Question: Please indicate a possible affordance area of the surfboard that can be used for carrying
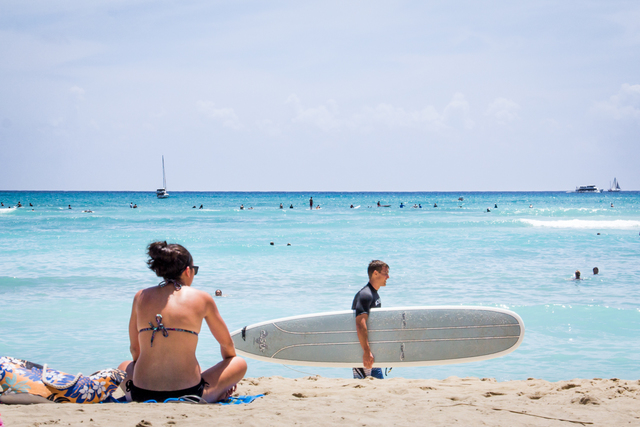
Answer: [226.5, 306.5, 522.5, 361.5]